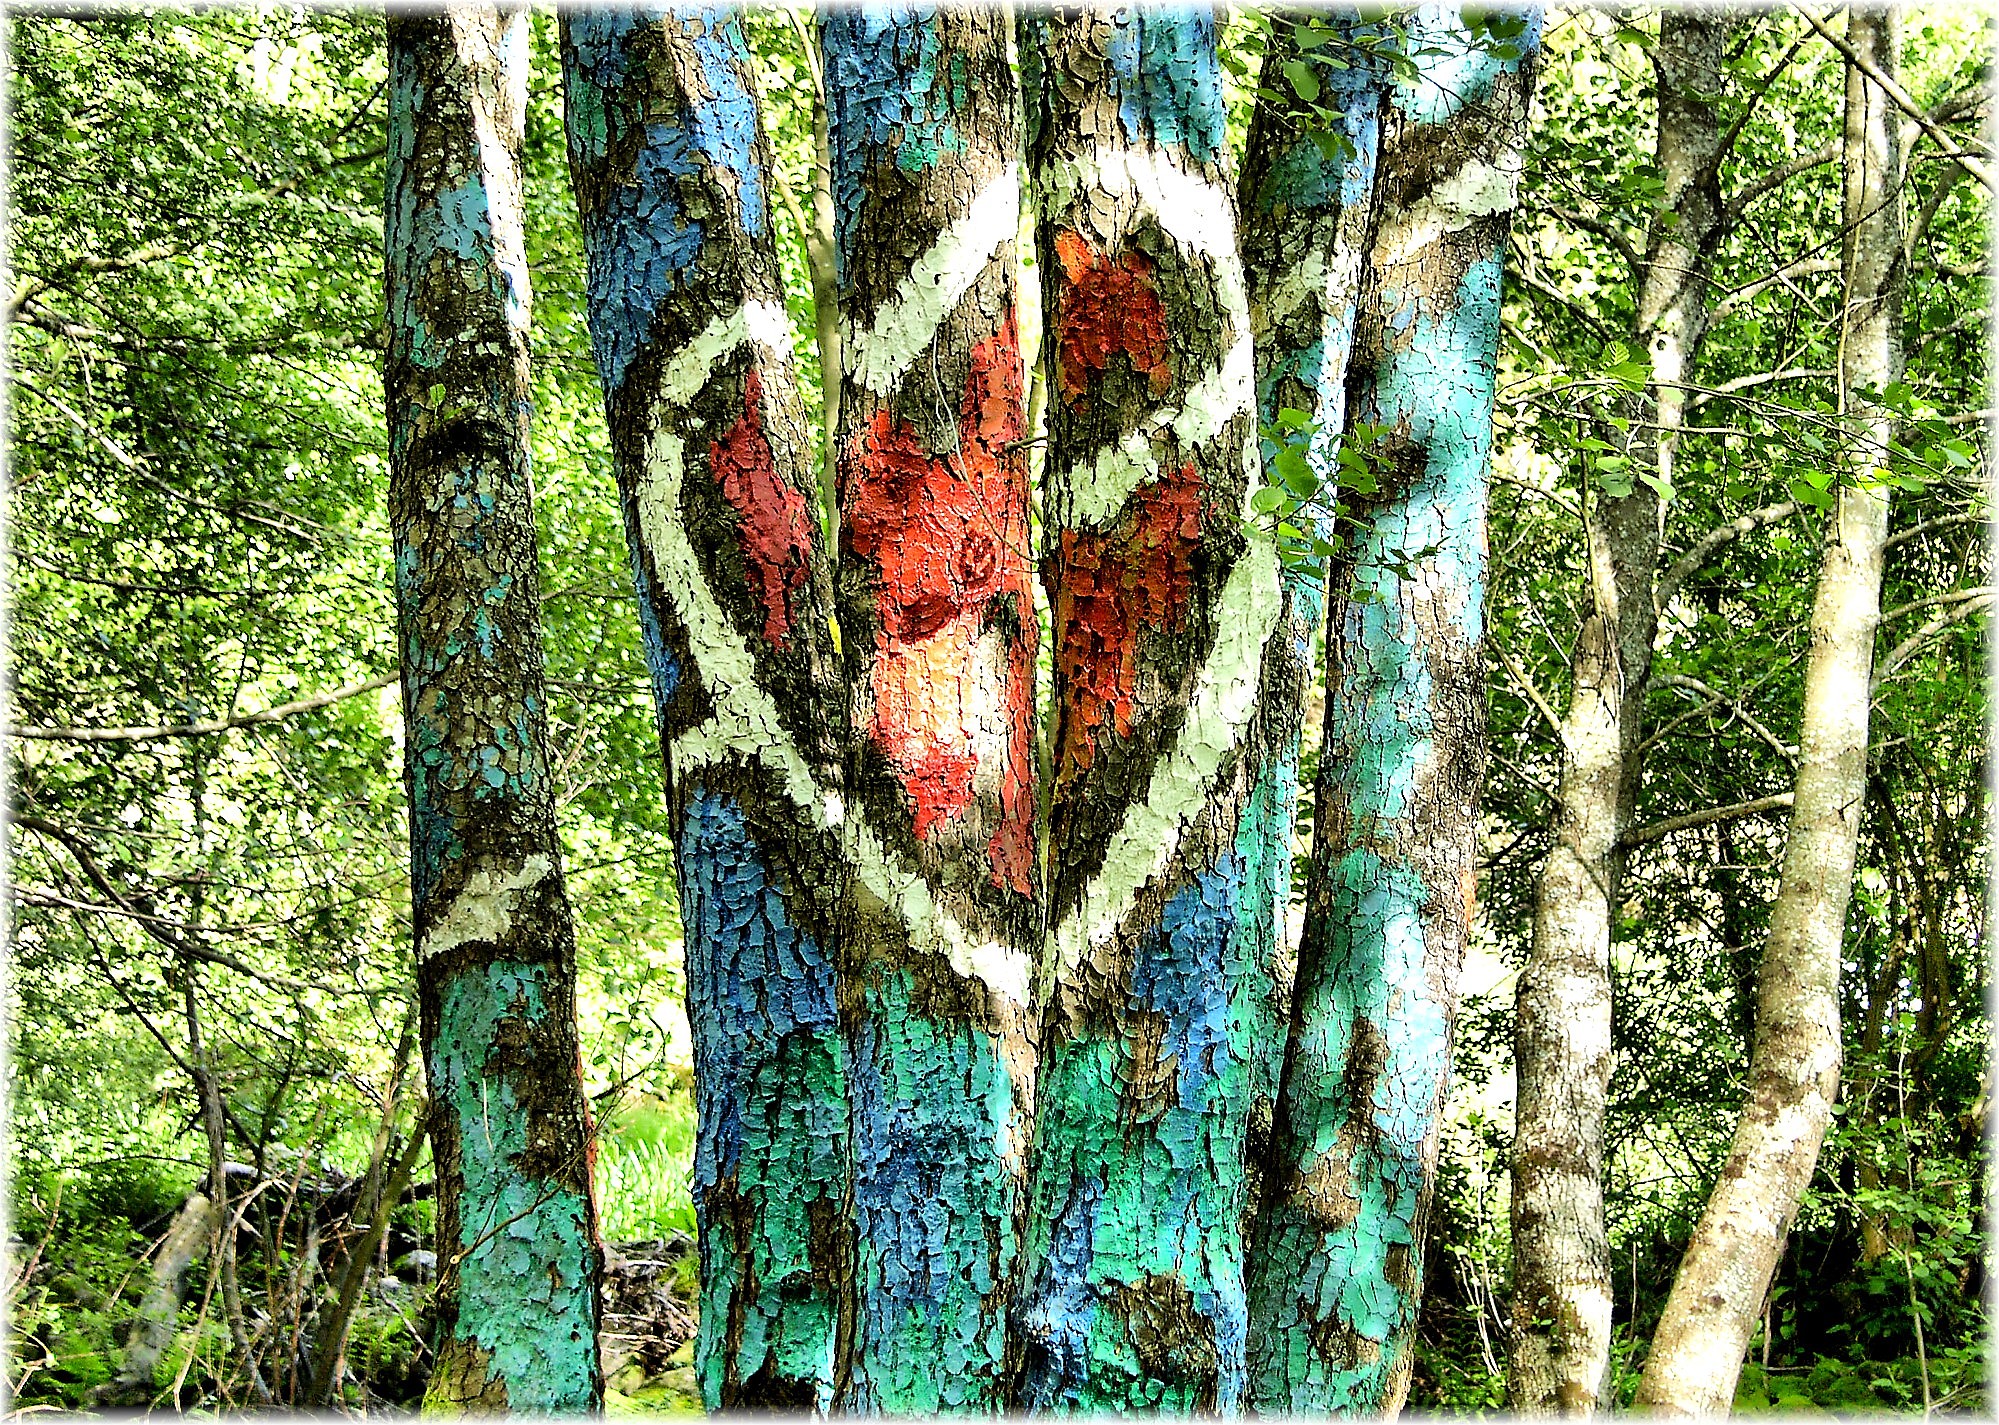
tree, nature, forest, branch, plant, leaf, flower, trunk, europe, green, jungle, birch, botany, art, spain, spruce, arte, naturaleza, galicia, natureza, natur, woodland, habitat, galiza, povinciaourense, flowering plant, natural environment, woody plant, land plant